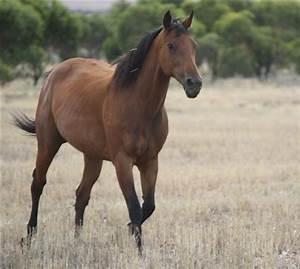
horse